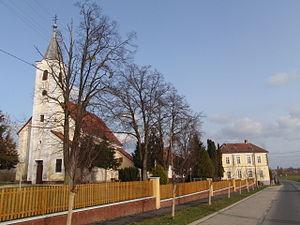
Vasalja est un village et une commune du comitat de Vas en Hongrie.